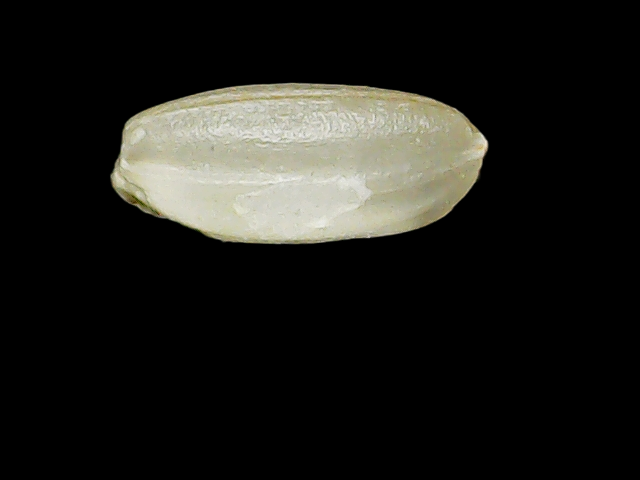
Rice variety: Binadhan8